Tournament Schafkopf

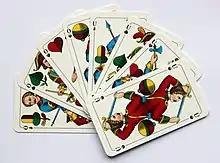
The top trumps in Schafkopf

Tournament Schafkopf ("Preisschafkopf" or "Schafkopfrennen") is an organised form of the popular card game, Schafkopf, in which large numbers of players compete for prizes. Such tournaments are mainly held in countries where Schafkopf is popular such as Germany, Austria, Hungary and the Czech Republic.